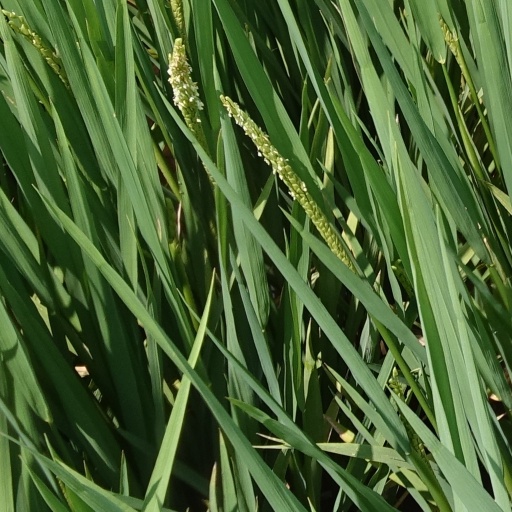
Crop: rice